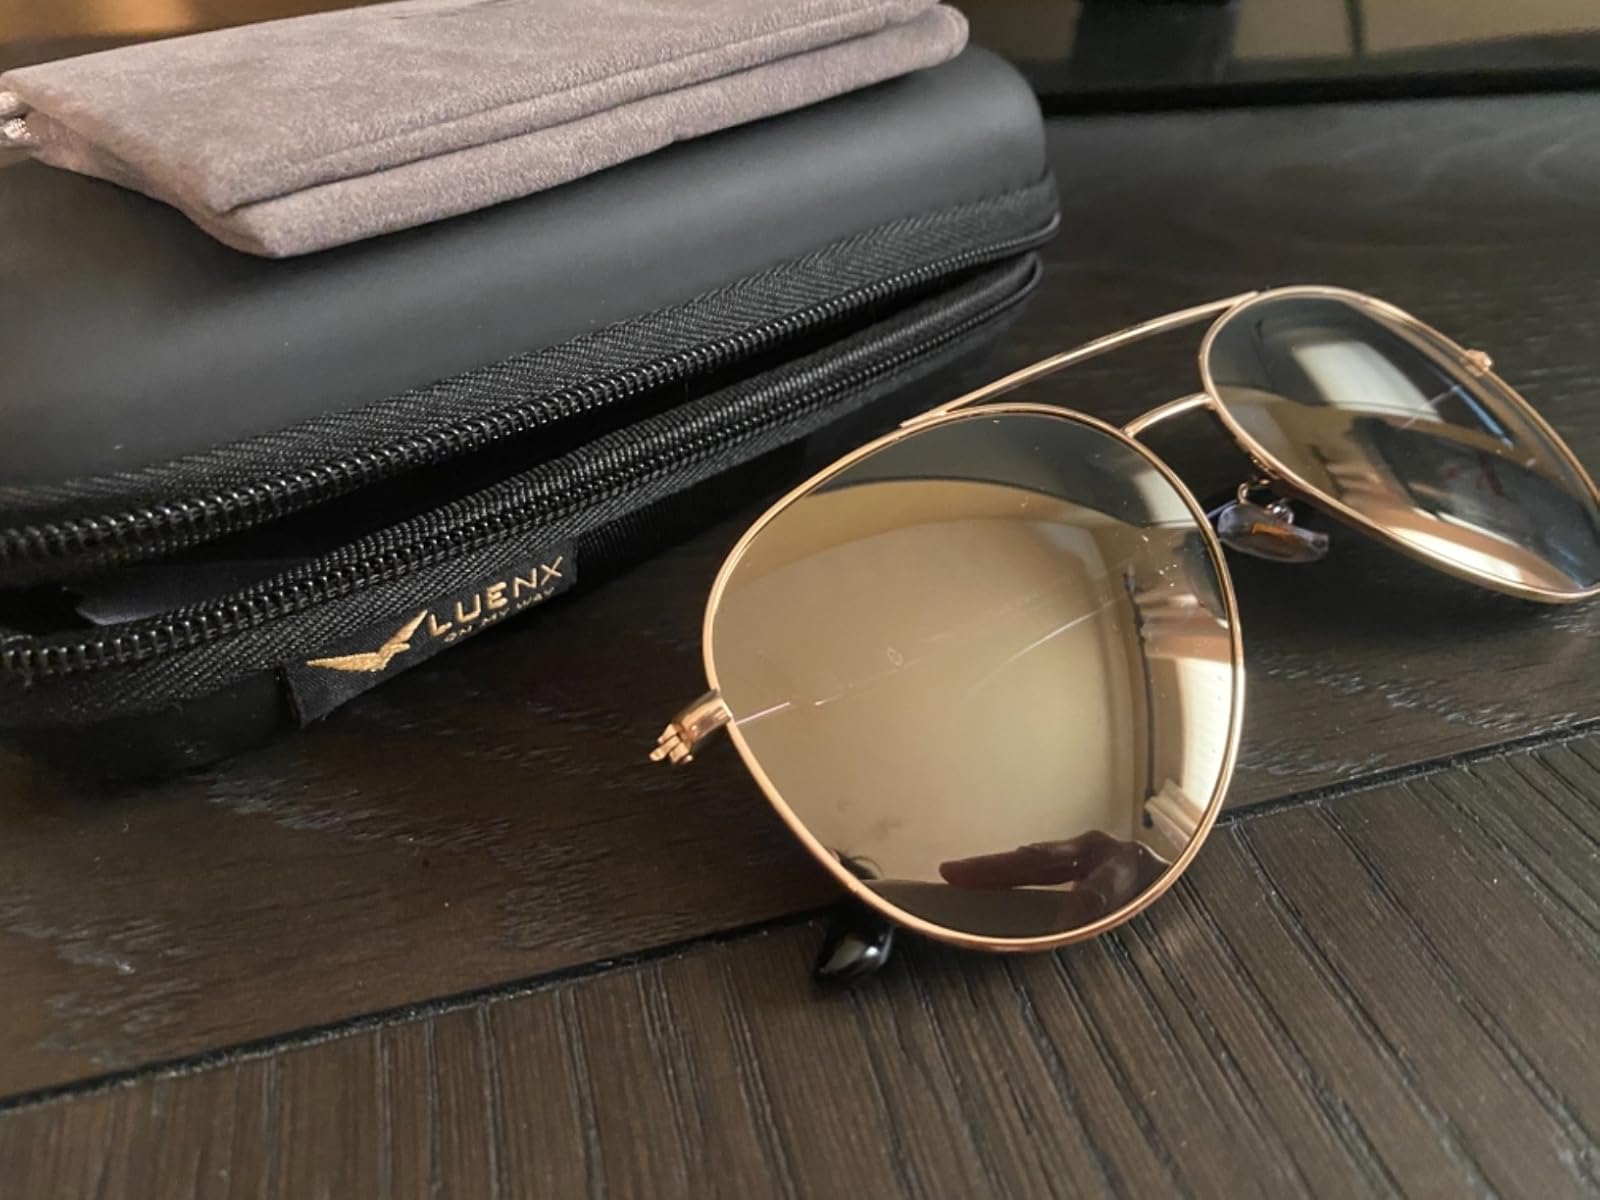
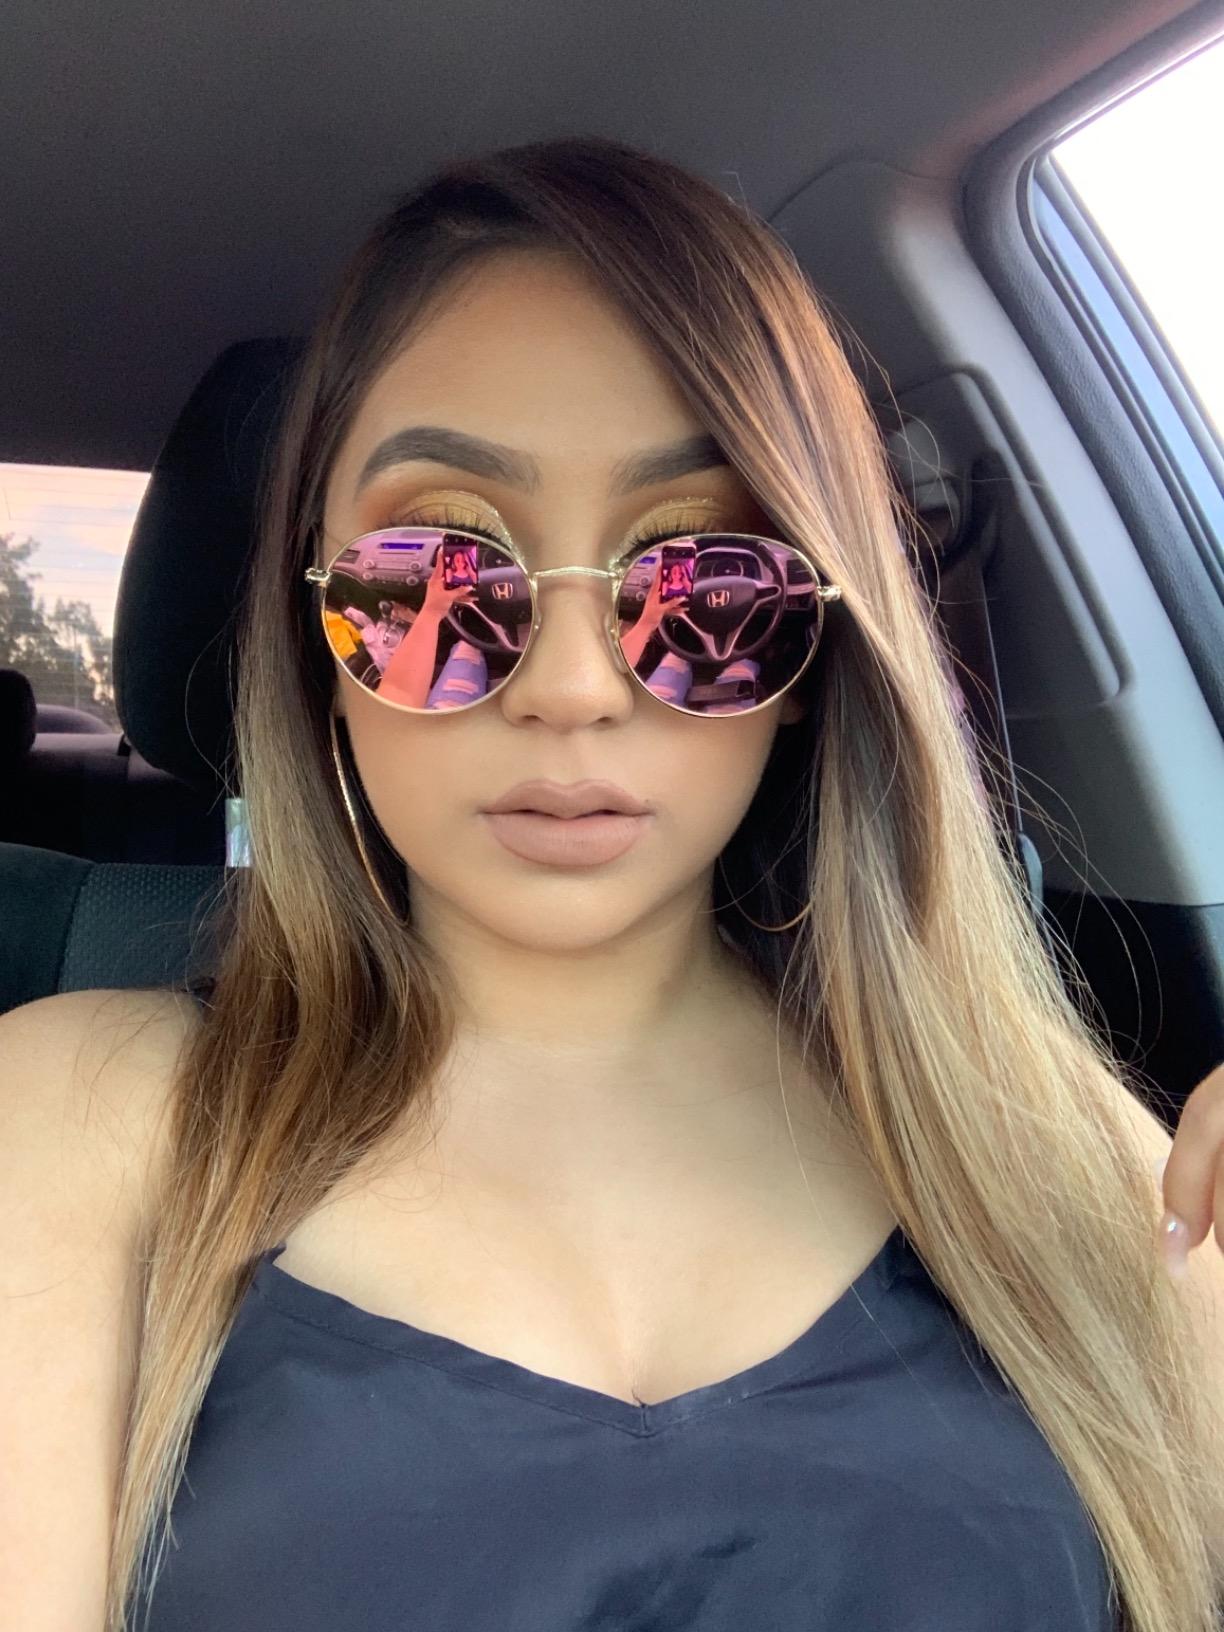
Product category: accessories_sunglasses
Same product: no